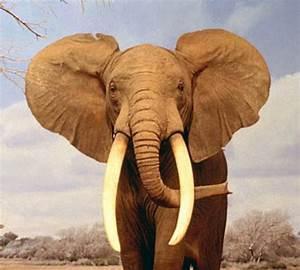
elephant